Delahaye 145

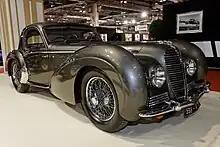
Delahaye Type 145 Coupe by Chapron

Only four 4.5 litre naturally aspirated V12 Type 145 racecars were built, all exclusively for Lucy O'Reilly Schell and her Écurie Bleue racing team. These were build numbers 48771, 48772, 48773, and 48775. The missing chassis number in the sequence, 48774, was the only Type 155 built — a grandprix monoposto fitted with an experimental De Dion tube independent rear suspension system and innovative geared hubs.